List of Northwest League stadiums

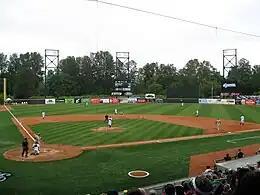
PK Park built in 2009, home of the Eugene Emeralds.

There are six stadiums in use by Northwest League baseball teams. The oldest stadium is Funko Field (1947) in Everett, Washington, home of the Everett AquaSox. The newest stadium is Hillsboro Ballpark (2013) in Hillsboro, Oregon, home of the Hillsboro Hops. One stadium was built in the 1940s, two in the 1950s, and one in each of the 1990s, 2000s, and 2010s. The highest seating capacity is 6,803 at Avista Stadium in Spokane, Washington, where the Spokane Indians play. The lowest capacity is 3,654 at Gesa Stadium in Pasco, Washington, where the Tri-City Dust Devils play.